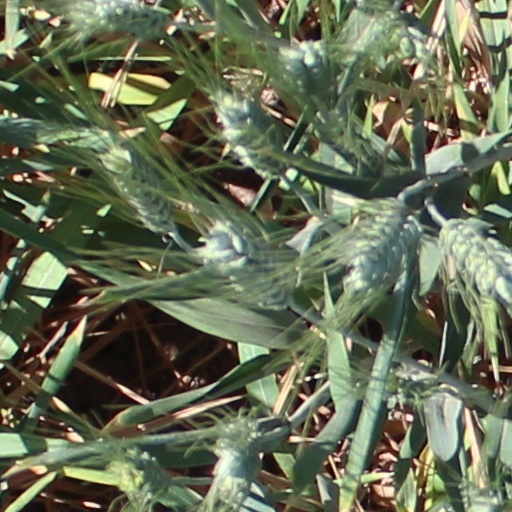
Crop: wheat